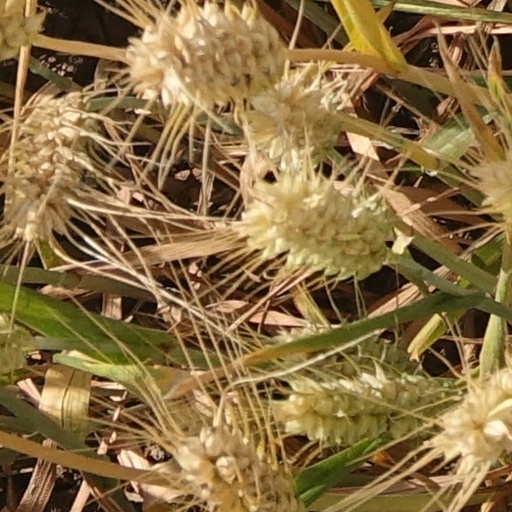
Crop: wheat